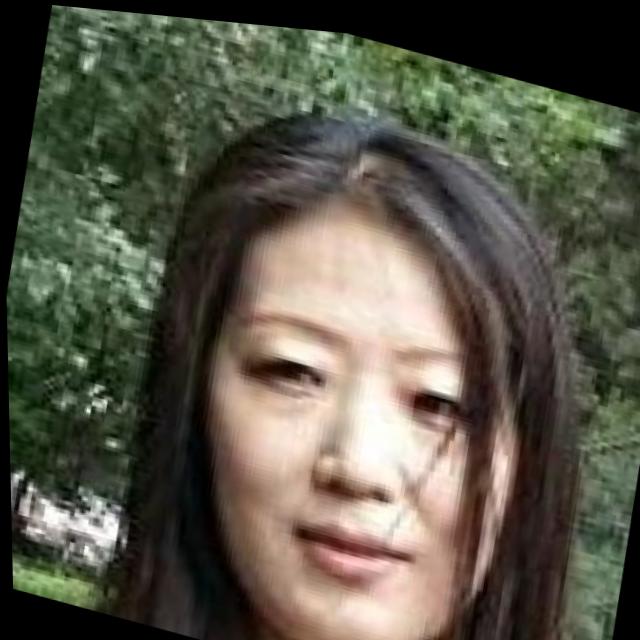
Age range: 45-64